Chippewa Valley Regional Airport

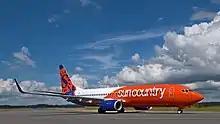
Sun Country Boeing 737-800 in the newest livery

Public transit to the airport is provided by Eau Claire Transit. Route 3 runs from the Airport to downtown Eau Claire on weekdays. On Saturdays, Route 3/4 stops on Starr Avenue outside the airport, while no service to the airport is provided on Sundays.